Chocolate-covered fruit

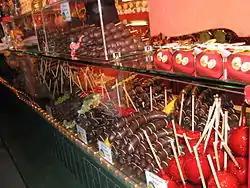
A booth selling caramel apples and chocolate-covered fruit at the Christkindlmarkt in Salzburg, Austria

Chocolate-covered fruits include blueberries, pomegranate, strawberries, oranges, dried apricots, and other candied fruits and citrus peels. Dark chocolate, milk chocolate and white chocolate are used for decoration. Nuts, coconut, chocolate chips, sprinkles, and other toppings are sometimes added. During the Christmas season chocolate covered fruits are sold at European markets.